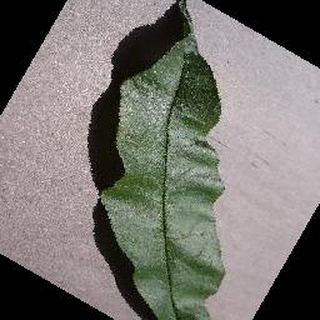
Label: healthy_peach